Underfloor air distribution

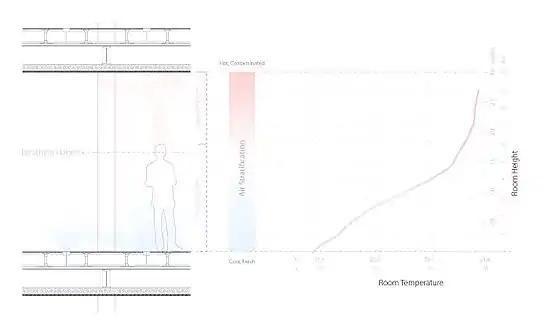
Air stratification capitalizes on thermal buoyancy to layer high quality supply air at occupant level and leave unoccupied air unconditioned.

UFAD systems capitalize on the natural stratification that occurs when warm air rises due to thermal buoyancy. In a UFAD design, conditioned air stays in the lower, occupied part of the room, while heat sources such as occupants and equipment generate thermal plumes, which carry the warm air and heat source generated pollutants towards the ceiling where they are exhausted through the return air ducts. The temperature stratification created by the UFAD system has implication for space setpoints. Most of an occupant's body is in an area that is colder than the temperature at the thermostat height; therefore, current practice recommends raising thermostat setpoints compared to traditional overhead systems. The optimal ventilation strategy controls the supply outlets to limit the mixing of supply air with room air to just below the breathing height of the space. Above this height, stratified and more polluted air is allowed to occur. The air that the occupant breathes will have a lower concentration of contaminants compared to conventional uniformly mixed systems.